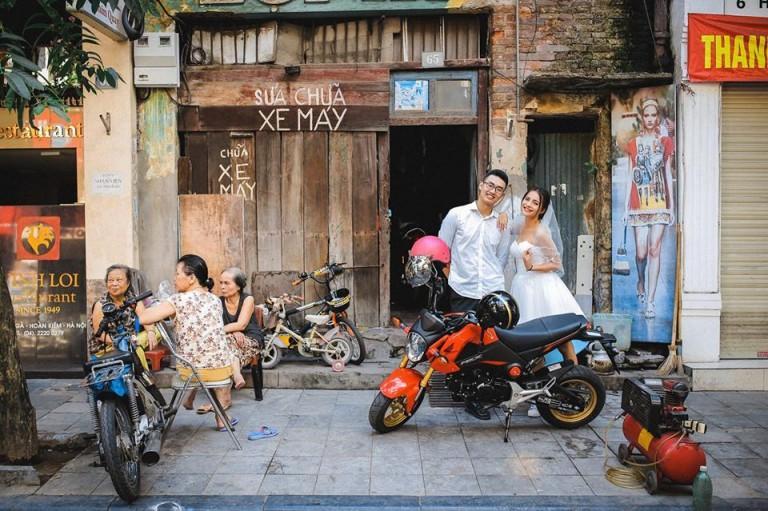
trên tay lái của chiếc mô tô có treo hai cái nón bảo hiểm